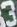
Number: 3